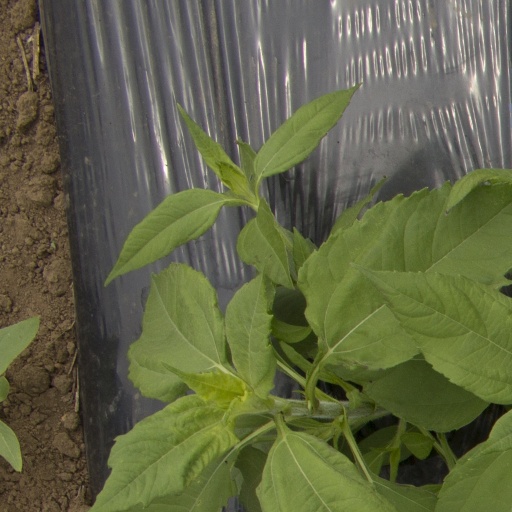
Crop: Jerusalem artichoke